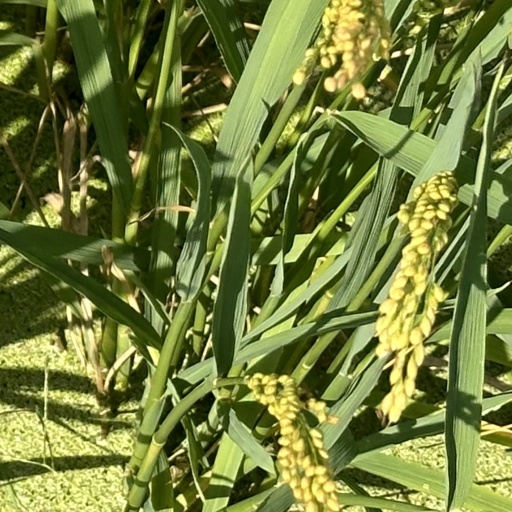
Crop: rice